The Cave (2005 film)

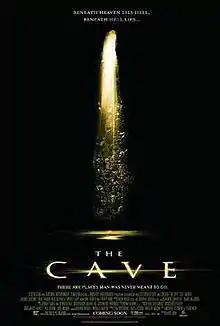
Theatrical release poster

The Cave is a 2005 American monster film directed by Bruce Hunt, written by Michael Steinberg and Tegan West, produced by Lakeshore Entertainment and Cinerenta, and distributed by Screen Gems. The film stars Cole Hauser, Eddie Cibrian, Morris Chestnut, Marcel Iureș, Lena Headey, Rick Ravanello, Piper Perabo and Daniel Dae Kim. The story follows a group of cave-divers and scientists who become trapped while exploring a cave system in Romania, and encounter a pack of deadly creatures.